Pomacentrus moluccensis

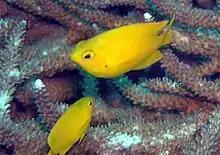
The lemon damselfish

"Pomacentrus moluccensis" lives in and around coral reefs and is found in small groups. The diet consists mostly of algae, but planktonic invertebrates are also eaten. This fish forms pairs during the breeding season, the female laying her eggs on the substrate and the male guarding them and fanning them to keep them well-aerated. This fish is preyed on by such predatory fish as "Cephalopholis boenak" and "Pseudochromis fuscus", and is better able to evade them and survive in high shelter environments such as provided by "Pocillopora damicornis" than low shelter ones provided by "Acropora nobilis".